Obscure Destinies

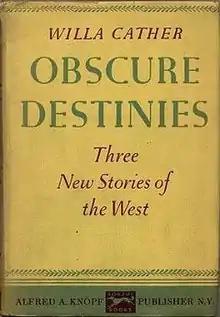
First edition book cover

Obscure Destinies is a collection of three short stories by Willa Cather, published in 1932. Each story deals with the death of a central character and asks how the ordinary lives of these characters can be valued and how "beauty was found or created in seemingly ordinary circumstances".